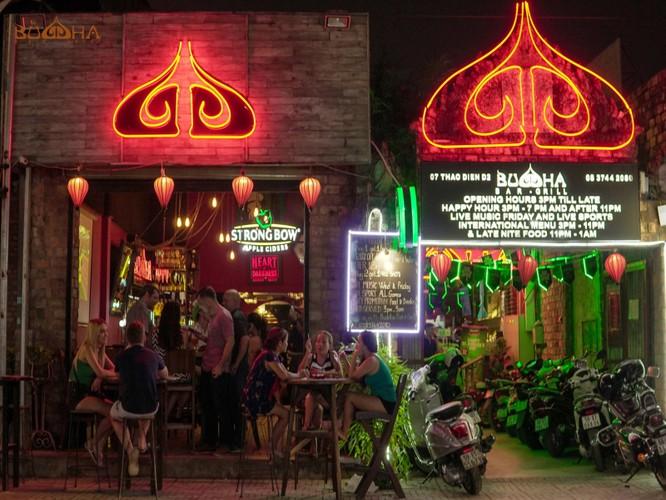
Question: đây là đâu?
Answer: quán cafe